List of birds of California

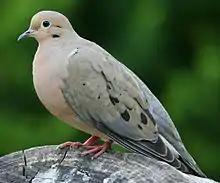
Mourning dove

Pigeons and doves are stout-bodied birds with short necks and short slender bills with a fleshy cere.